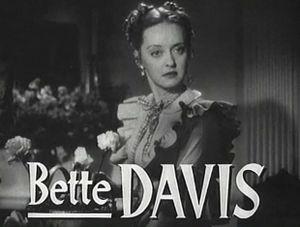
L'Insoumise est un film américain réalisé par William Wyler, sorti en 1938.